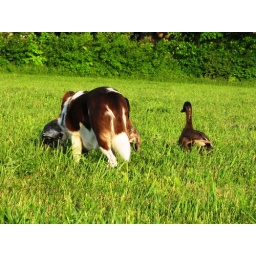
Columbia Land Conservancy annual barbecue.Duck herding! The best thing I've ever watched while sitting in the grass drinking beer.